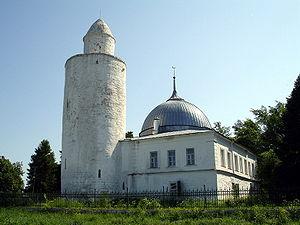
Cet article présente la liste de mosquées de Russie.